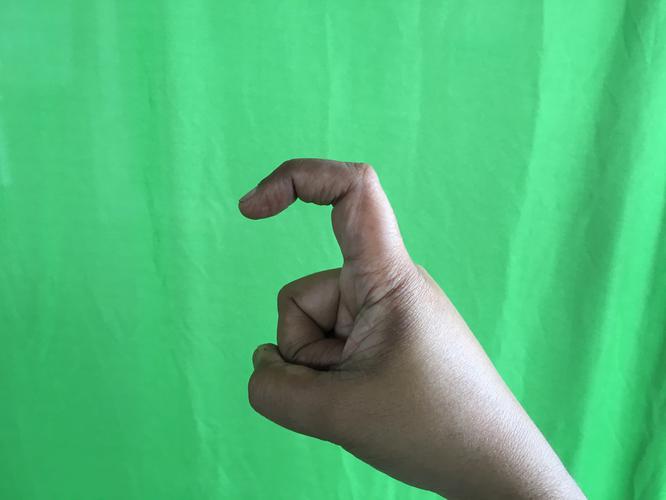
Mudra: Tamarachudam
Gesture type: single_hand